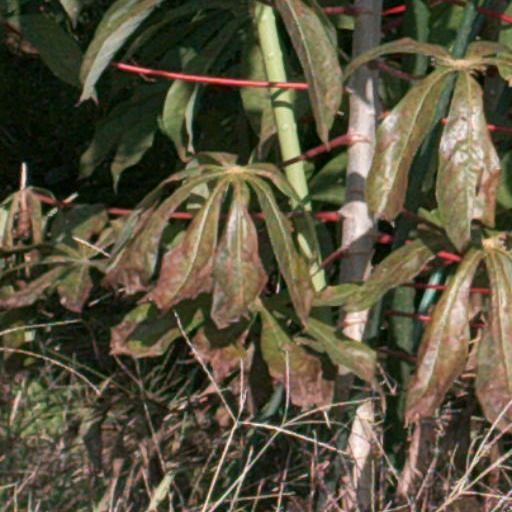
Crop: cassava